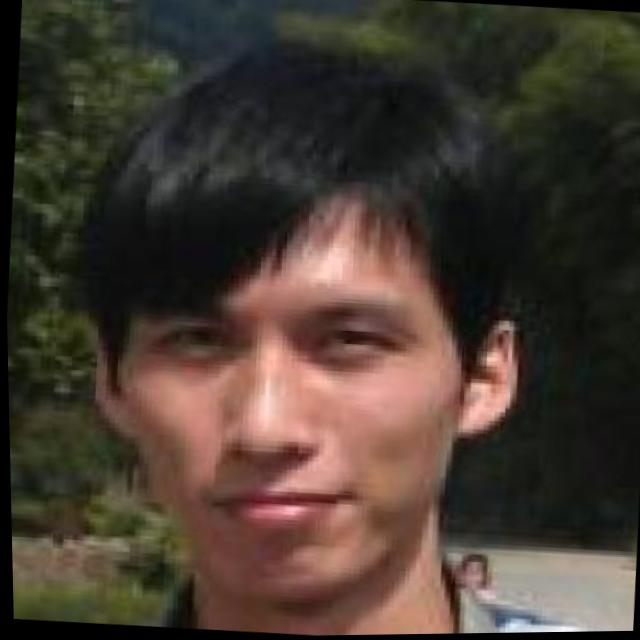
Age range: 21-44